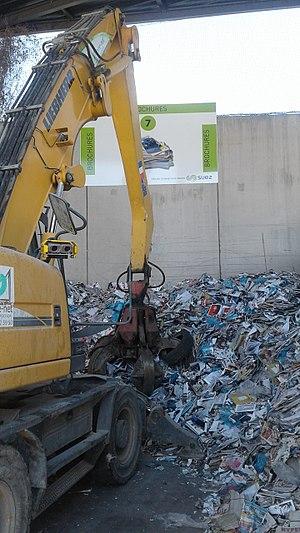
Pelle à grappin
La gestion des déchets, une des branches de la rudologie appliquée, regroupe la collecte, le négoce et courtage, le transport, le traitement, la réutilisation ou l'élimination des déchets, habituellement ceux issus des activités humaines. Cette gestion vise à réduire leurs effets sur la santé humaine et environnementale et le cadre de vie. Un accent est mis depuis quelques décennies sur la réduction de l'effet des déchets sur la nature et l'environnement et sur leur valorisation dans une perspective d'économie circulaire.